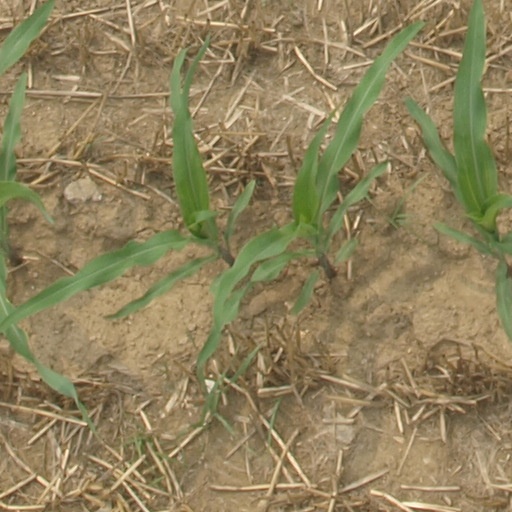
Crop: maize; corn